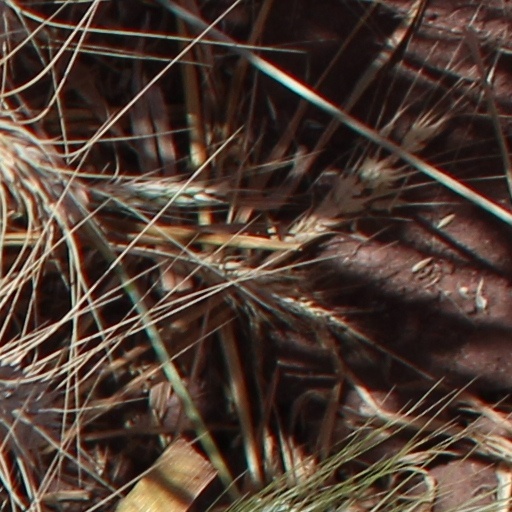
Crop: wheat